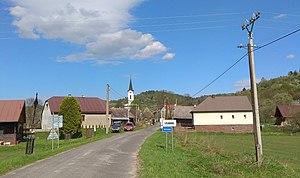
Legnava est un village de Slovaquie situé dans la région de Prešov.